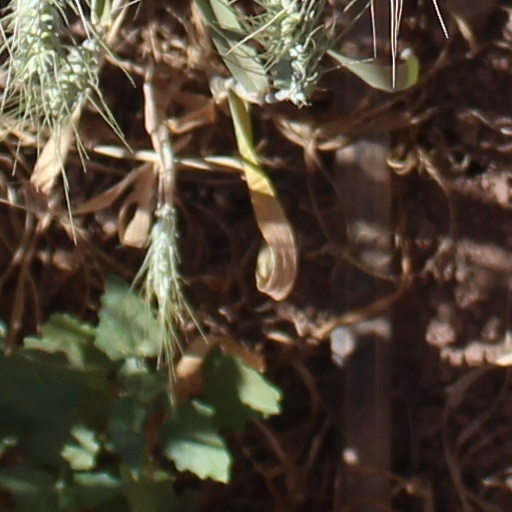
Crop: wheat